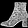
Label: Ankle boot